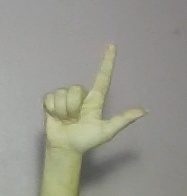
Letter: laam